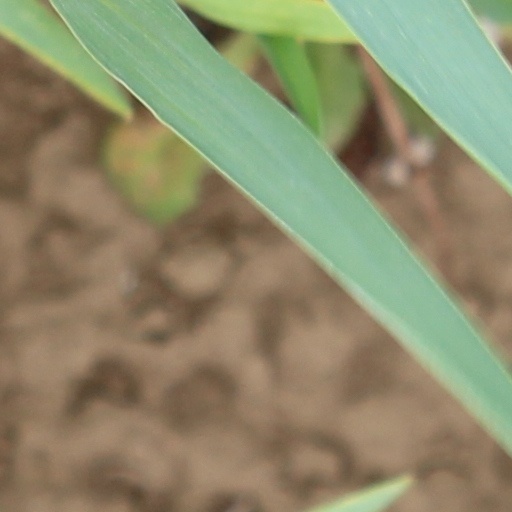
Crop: wheat